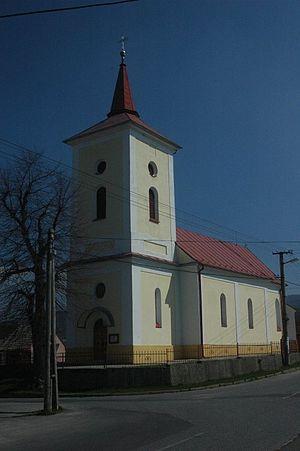
Sebedražie est un village de Slovaquie situé dans la région de Trenčín.